Beisfjord massacre

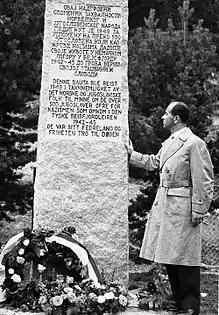
Yugoslav survivor at the Beisfjord memorial. Below the Serbian text, Norwegian is inscribed: "This monolith was erected in 1949 in gratitude, by the populaces of Norway and Yugoslavia, in memory of the more than 500 Yugoslavs – victims of Nazism that died in the German Beisfjord camp – 1942–43 – They were faithful to their fatherland and liberty – until death"

The Beisfjord massacre was a massacre on 18 July 1942 at Beisfjord Camp No. 1 in the village of Beisfjord in Narvik Municipality, Norway of 288 political prisoners. The massacre had been ordered a few days earlier by Josef Terboven, the "Reichskommissar" for Nazi-occupied Norway.